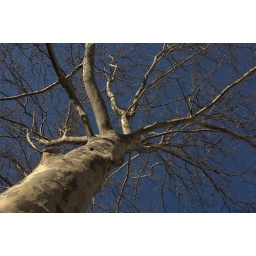
&lt;i&gt;Photographer: Xris of Flatbush Gardener &lt;/i&gt;The street tree in front of my house.